Dale Abbey (ruin)

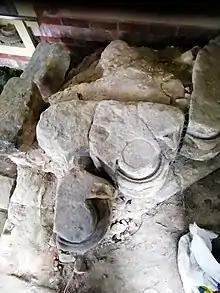
Footing of the entrance to the chapter house, apparently an elaborate marble construction.

Unlike monks, who might or might not receive ordination, Premonstratensian canons normally progressed at least to the priesthood to preside at the altars of their own church or of any dependent churches. The visitation documents most often refer to the priests, the great majority of canons at any time, as ', doers or makers of the holy, rather than as ', elders. However Redman's visitation of 1488 additionally describes Richard Bredon as "presbiter" of Stanton by Dale, as if it were the name of a position rather than an order, although the visitation of 1491 reverts to "capellanus", chaplain. In 1488 Richard of Nottingham was vicar of Ilkeston, another man of the same name vicar of Heanor, and John Monyash vicar at Kirk Hallam. These duties might call them away from the abbey, so they were sometimes resident elsewhere, although only Heanor was beyond convenient walking distance. Unusually, the visitation of 1500 found a Richard Bredon acting as chaplain at Ockbrook, so more than a quarter of the chapter were at that point engaged in parochial duties.